Marcara Avanchintz

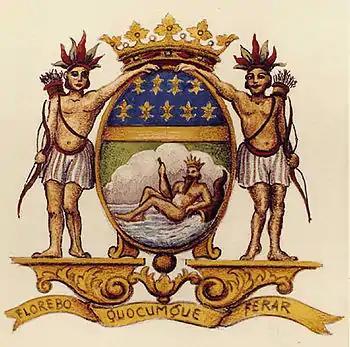
The French East India Company's coat of arms, with its motto: "Florebo quocumque ferar" (I will flourish wherever I will be brought.")

Marcara Avanchintz was a powerful 17th-century Armenian trader from Isfahan, Persia, who went into the service of Louis XIV. He became a Director of the newly founded French East Indian Company, together with François Caron, who was his direct superior, and Jean-François Leriget de La Faye.